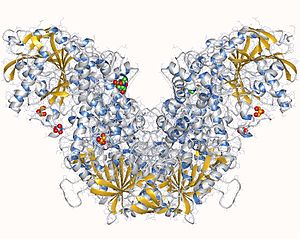
Acetylcholinesterase
Acetylcholinesterase tetramer, fra husmus (Mus musculus).
Acetylcholinesterase er et humant enzym kodende for af et gen. Acetylcholinesterase hydrolyserer neurotransmitteren acetylcholin til cholin og eddikesyre ved motoriske endeplader og hjernecholinergiske synapser, og således afslutter signaltransmission. Det findes også på røde blodlegemers membraner, hvor det udgør Yt-blodgruppe-antigenet. Acetylcholinesterase eksisterer i forskellige molekylære former, som besidder ligedanne katalytiske egenskaber, men adskiller sig i deres oligomere sammensætning og art af tilknytning til cellens overflade. Det kodes for af et enkelt AChE-gen; og den strukturelle diversitet i genprodukterne kommer fra alternativ mRNA-splicing og posttranslationel modifikation med associering af katalytisk og strukturelle undereneder. Hovedformen af acetylcholinesterase fundet i hjerne, muskler og andre væv er de hydrofile udgaver, som danner disulfidbundne oligomerer med kollagene eller lipidholdige strukturelle enheder. De andre, alternativt splicede former, primært udtrykt i røde blodlegemer, afviger i den C-terminale ende og indeholder et kløvbart hydrofobisk peptid med et GPI-bindingssite.